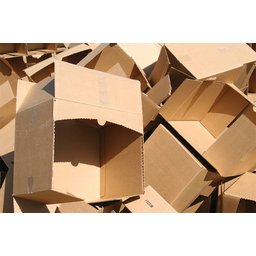
Label: cardboard